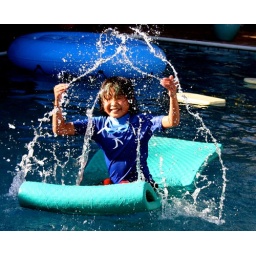
Child splashing water in the swimming pool.